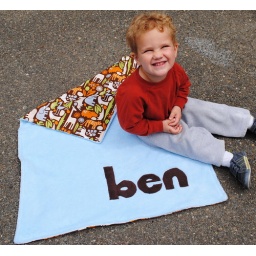
2-D Zoo print in chocolate with light blue fleece and brown lettering